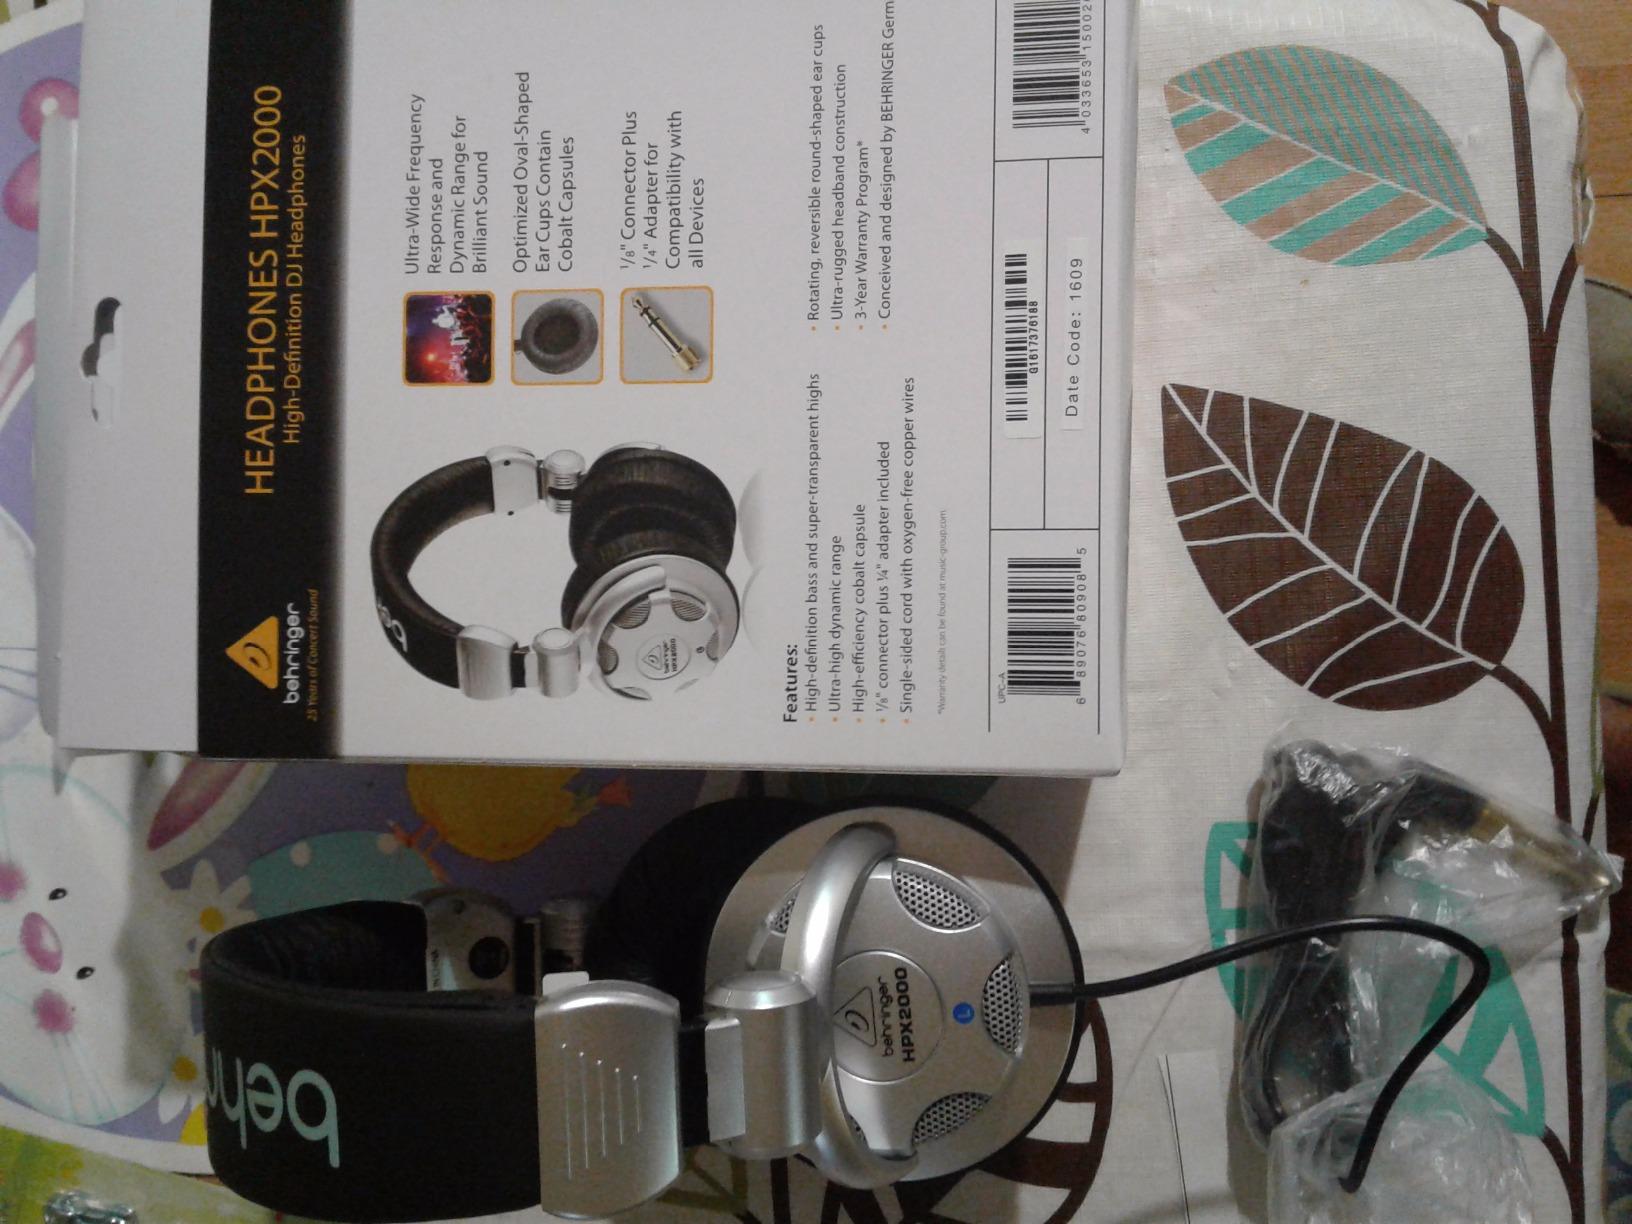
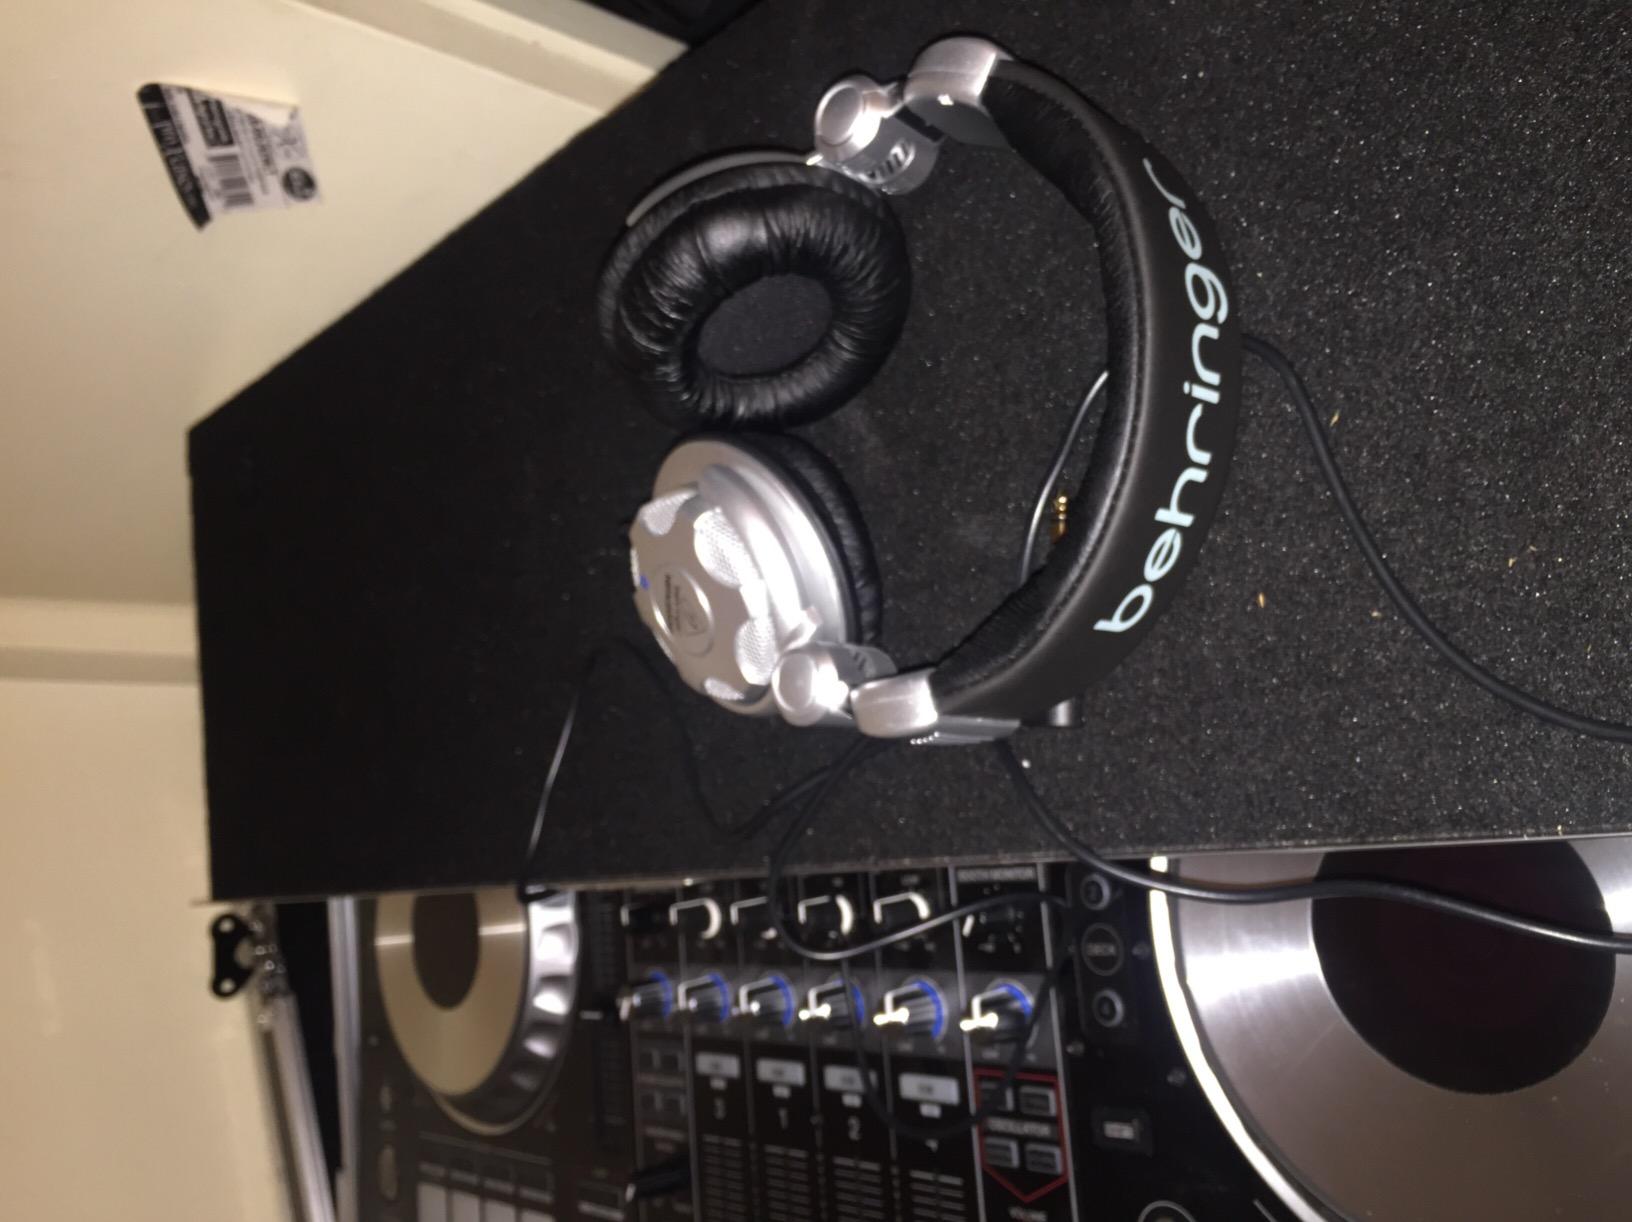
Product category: headphones
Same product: yes